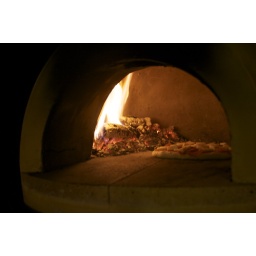
The first pizza in my new Forno Bravo Primavera pizza oven